Gvido Birolla

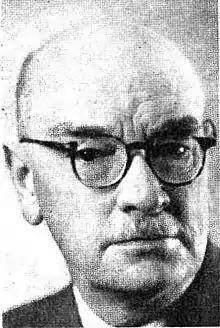

Gvido Birolla (12 June 1881 – 29 May 1963) was a Slovene painter, illustrator and caricaturist, known for his political caricatures published in satirical newspapers of the time and his book illustrations.